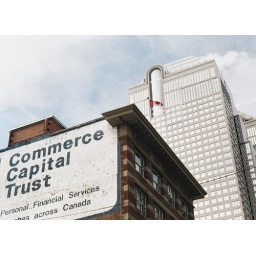
Downtown Calgary... old vs. new, one of the old buildings against the backdrop of a new office tower